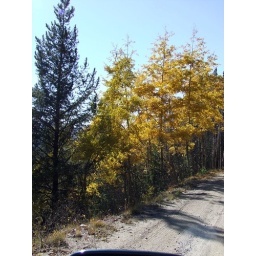
More shots taken from the middle of the road. Note the car side mirror in the bottom of the frame.